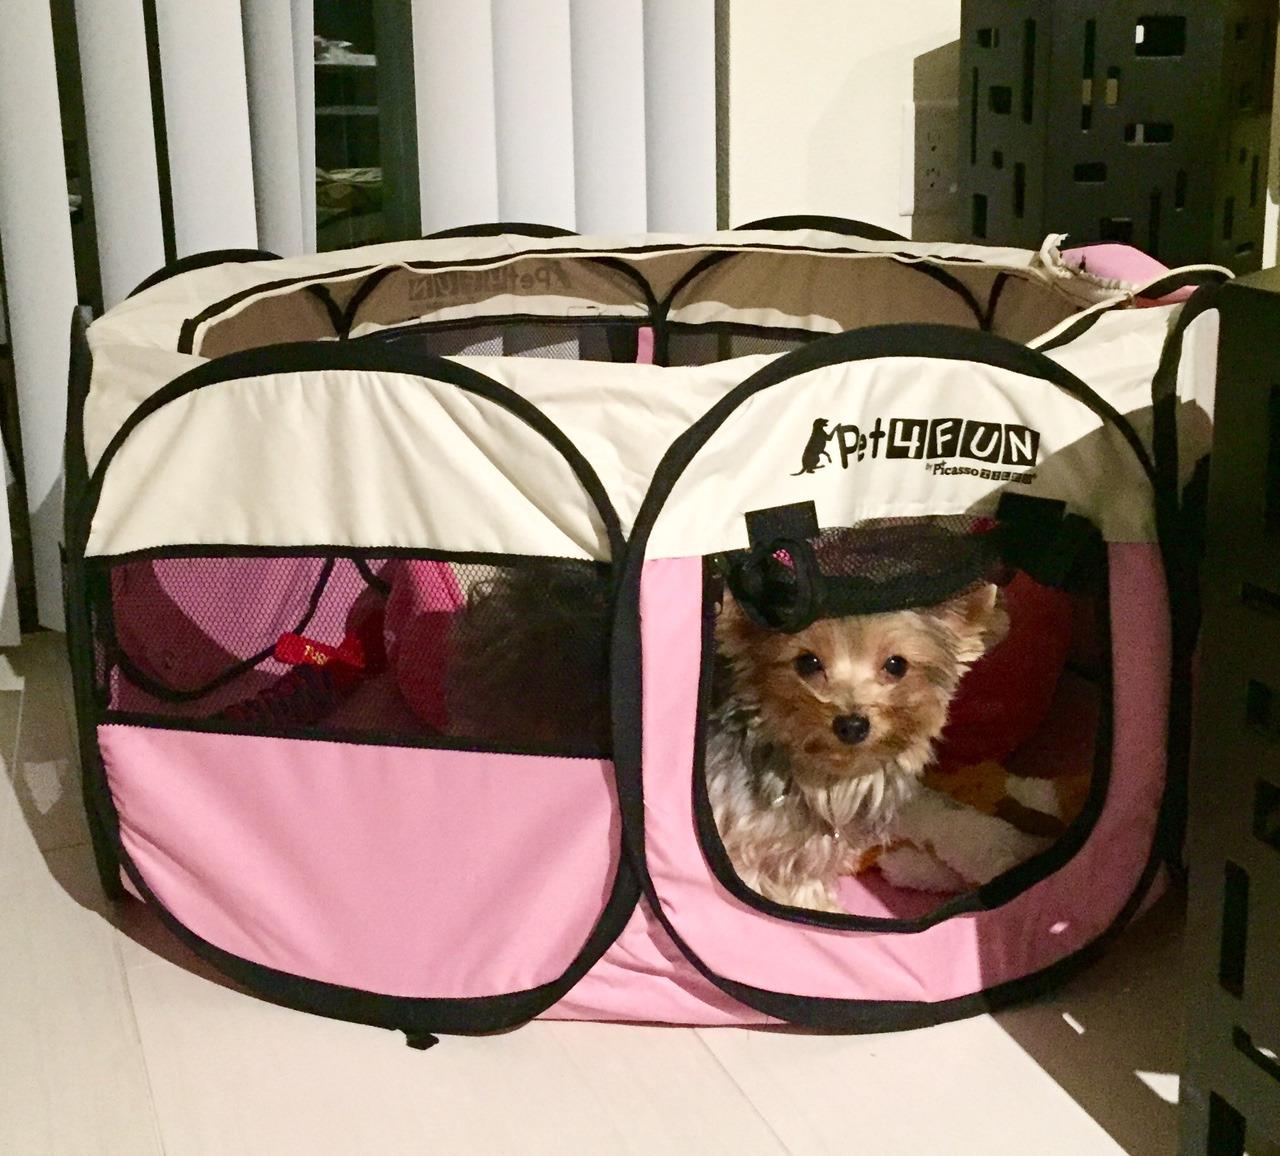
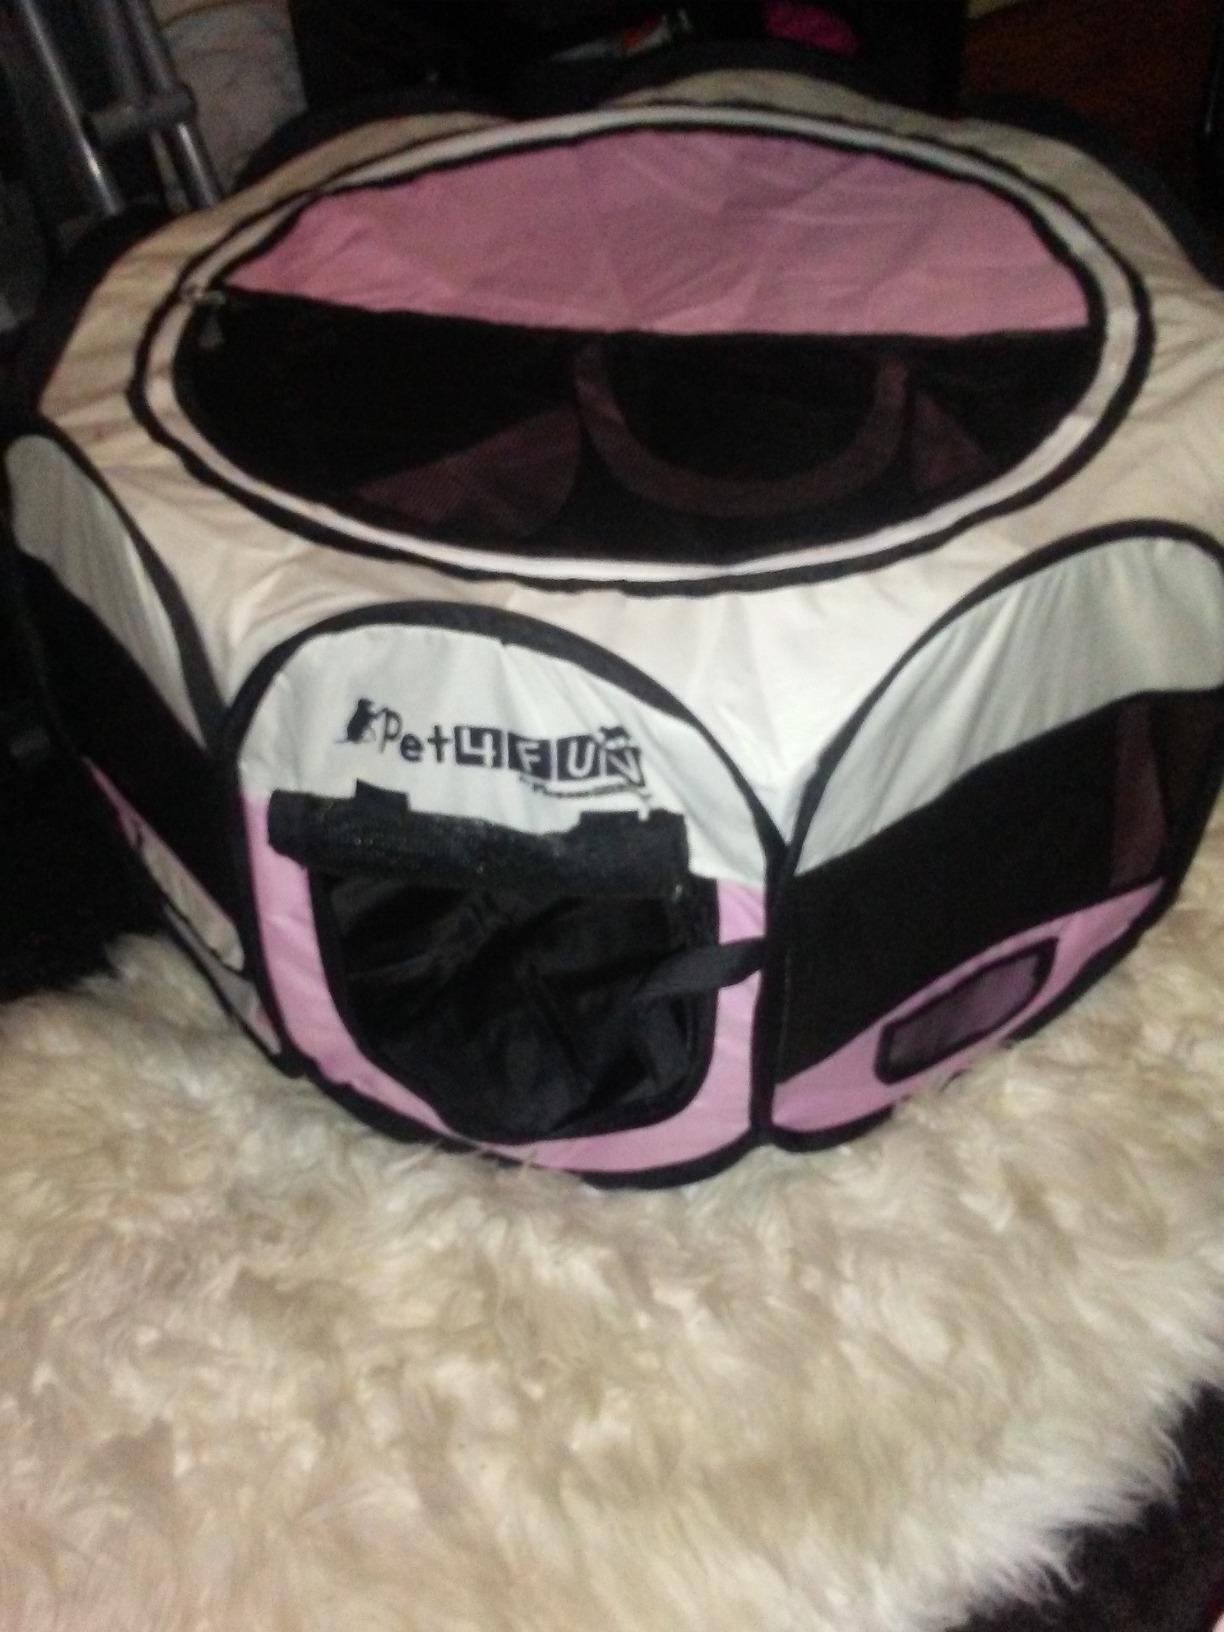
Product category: items_kennel
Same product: yes